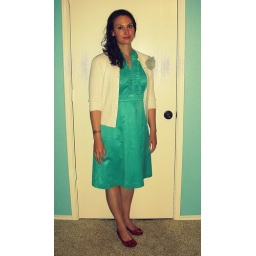
i'm thinking of cutting bangs.....dress - merona.white cardigan - meronared shoes - giani binigrey flower - made by me. :)